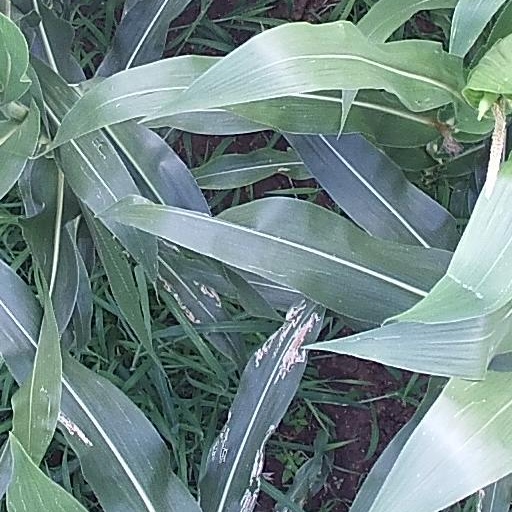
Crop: maize; corn